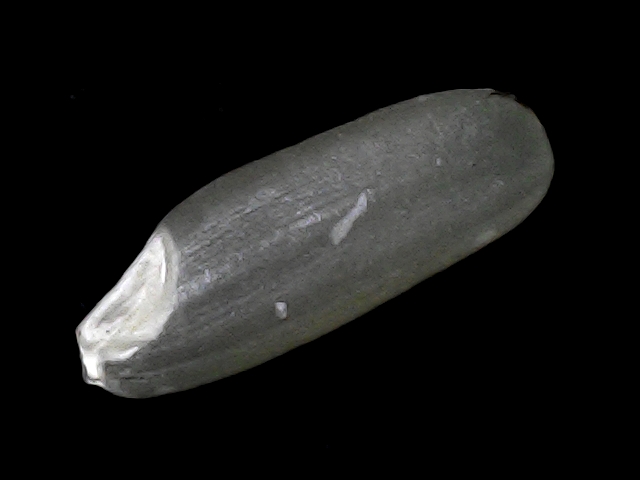
Rice variety: BD30